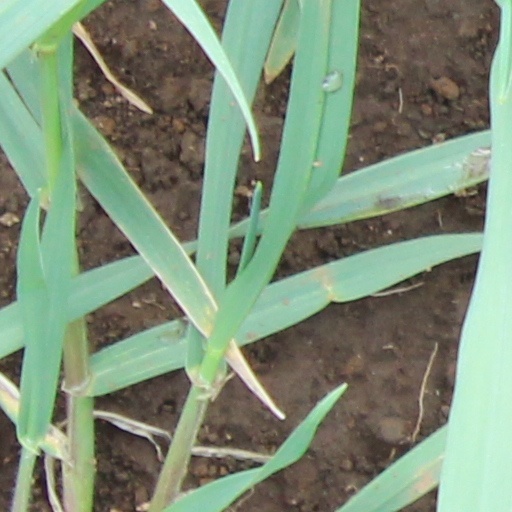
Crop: wheat